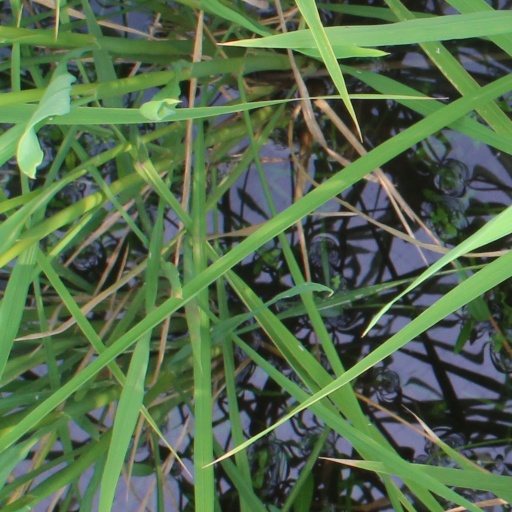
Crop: rice